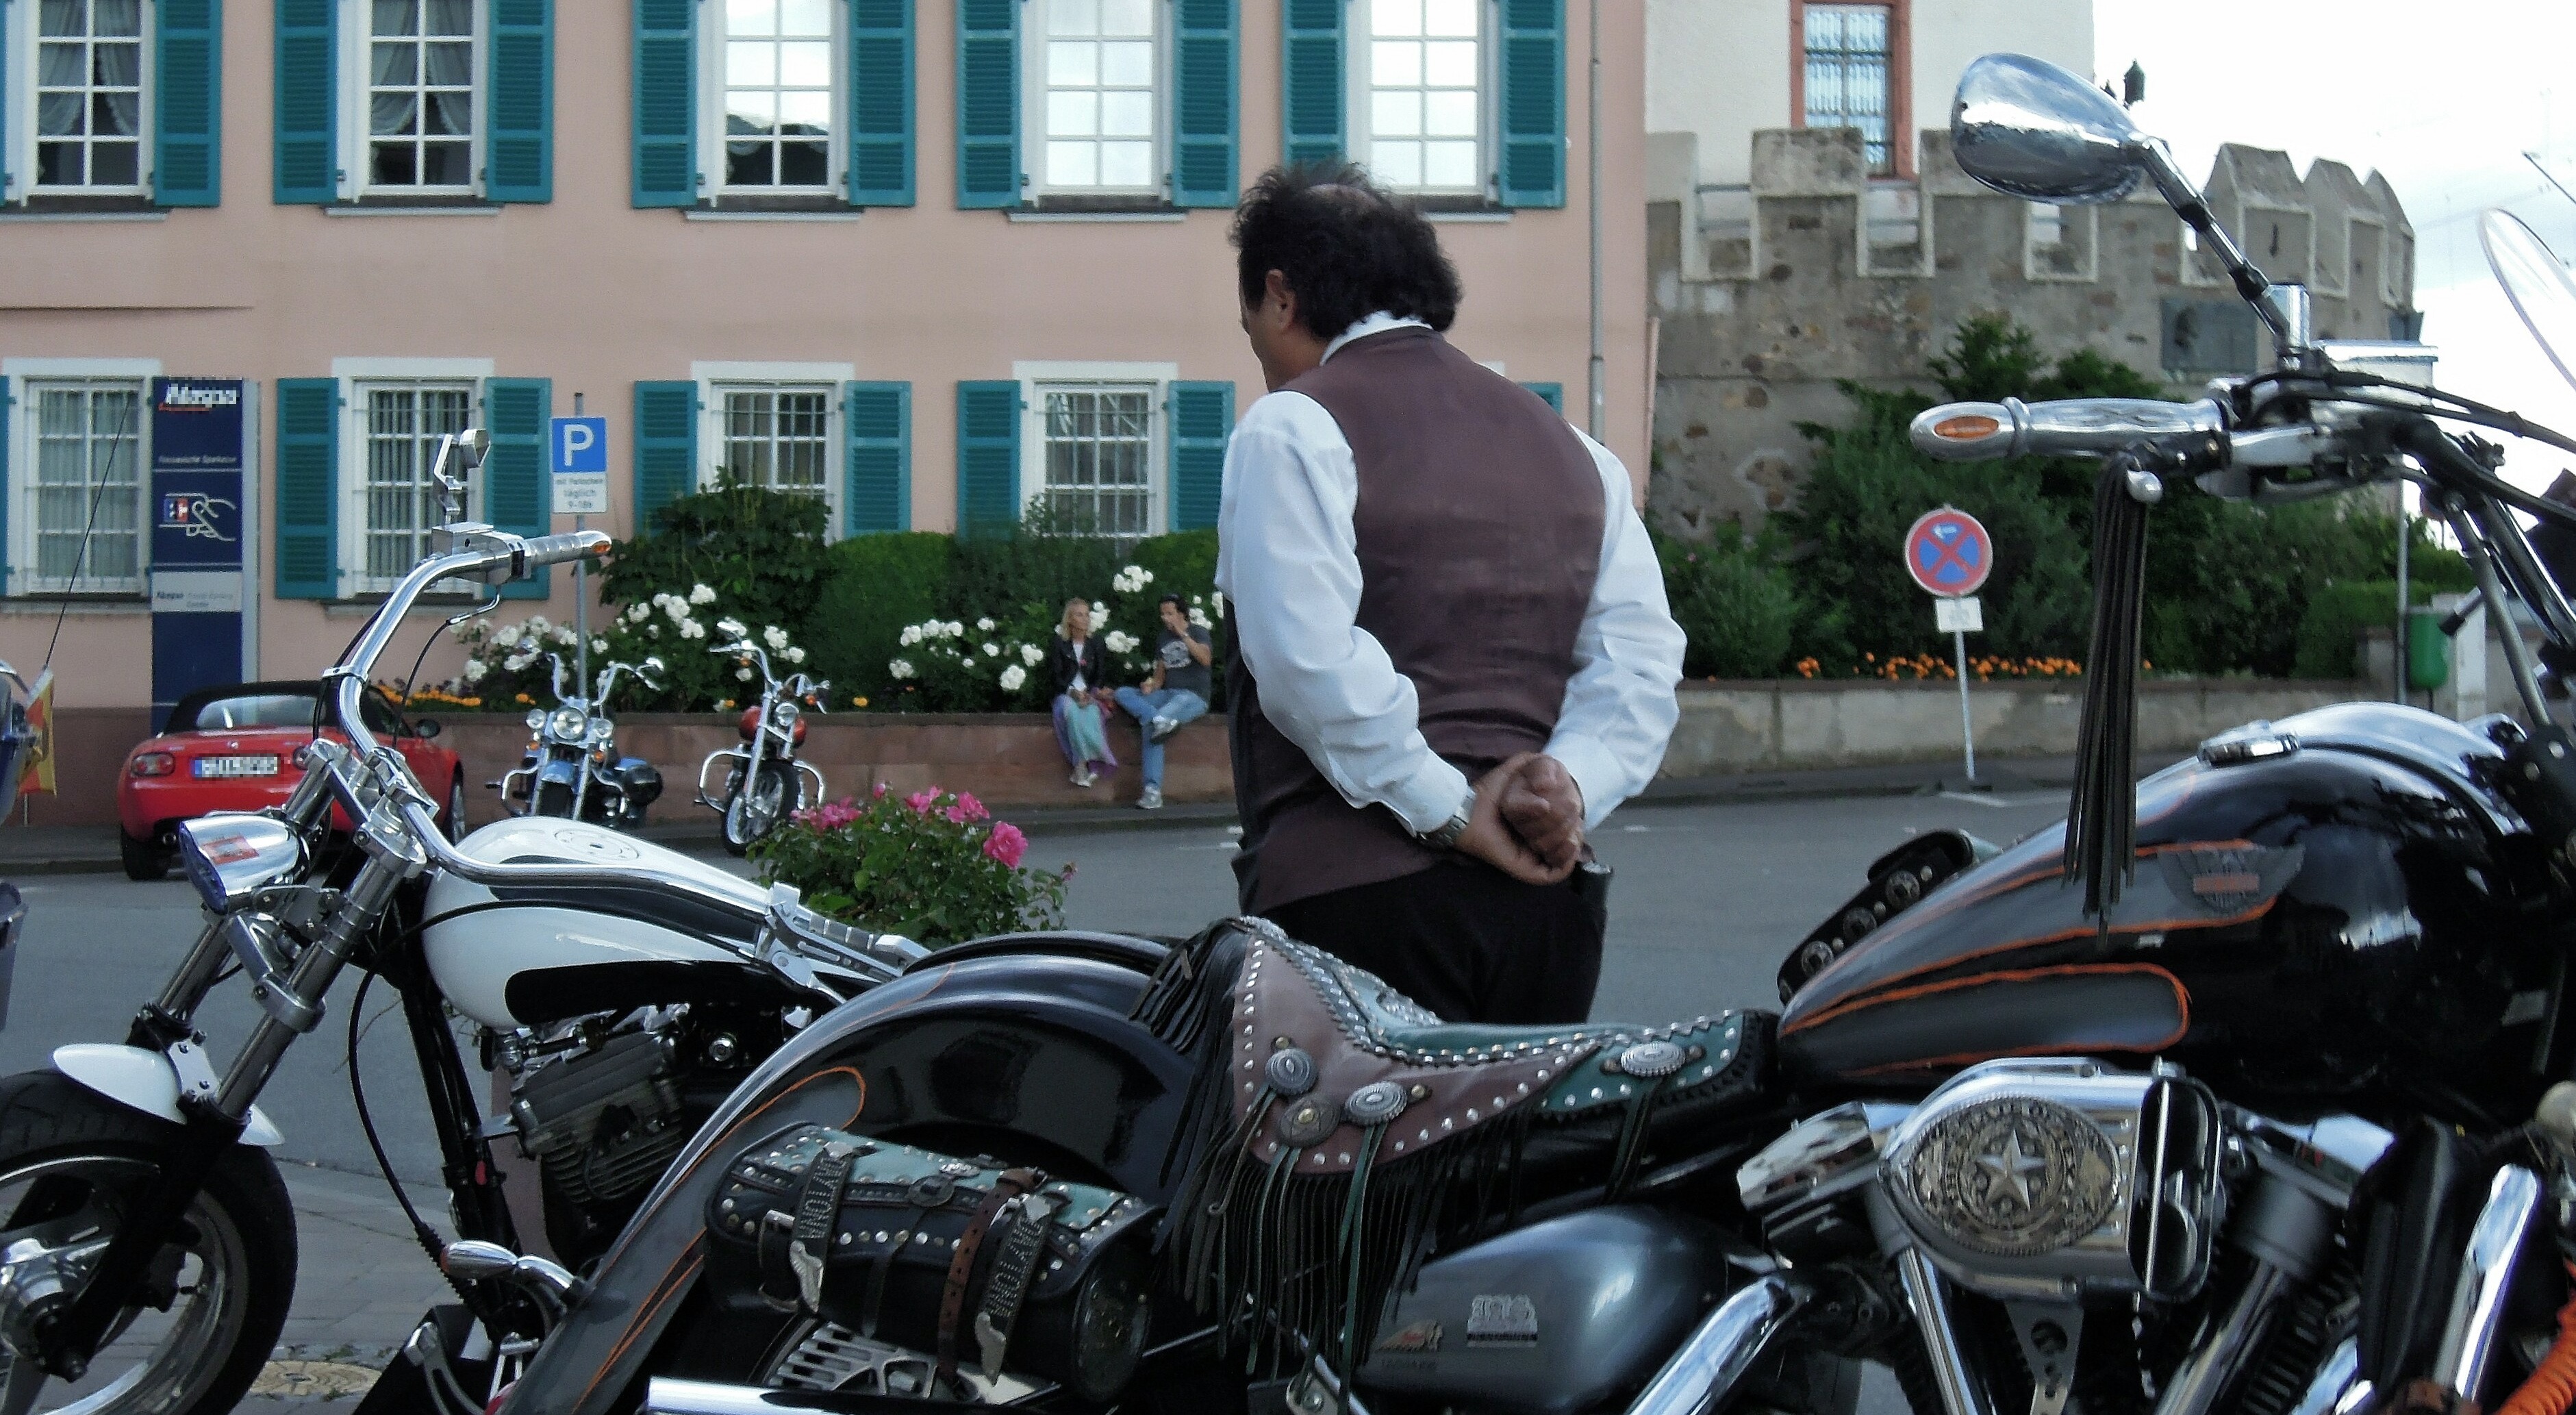
man, person, bicycle, thought, vehicle, motorcycle, think, human, dam, thoughtful, emotion, thoughts, motorcycling, land vehicle